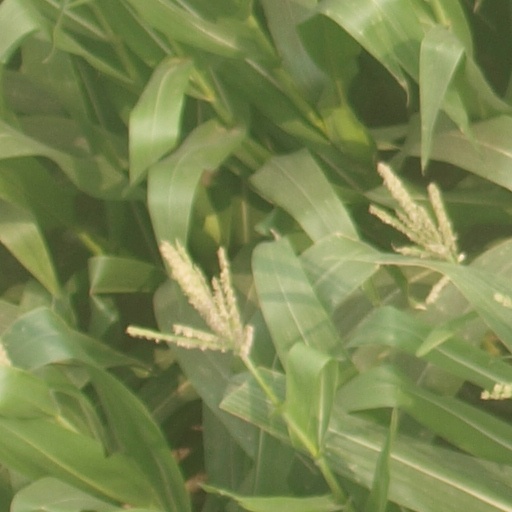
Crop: maize; corn